Illini Rowing

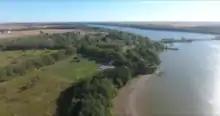
Drone footage of the Clinton Lake Rowing Center.

The Illini Rowing team's on-water practices are held at the Clinton Lake Rowing Center in Farmer City, Illinois. This is also where the team hosts the Illinois Collegiate Rowing Invitational. The Clinton Lake Rowing Center was built by the team in 2016 after leaving their previous practice site on Homer Lake in Homer, Illinois. Future developments for the center are planned including the construction of a 3-bay boathouse, improved dock systems, and an expansion to a fully buoyed 8-lane course. Off-water practices are usually held at the Activities and Recreation Center on the University of Illinois campus. The team also uses it as a base to stores its ergometers and host tryouts.